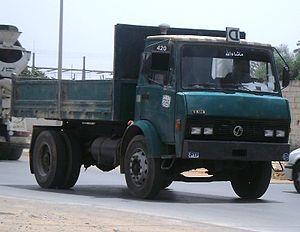
Le SNVI K 120 est un camion porteur de fabrication algérienne, produit par la Société nationale des véhicules industriels. Il en existe une version militaire.